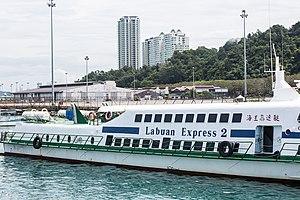
Kota Kinabalu, anciennement connue sous le nom de Jesselton, est la capitale de l'État du Sabah en Malaisie et la préfecture du district de Kota Kinabalu. Elle est également la capitale de la division de la Côte Ouest du Sabah. La ville se situe sur la côte nord-ouest de l'île de Bornéo au bord de la mer de Chine méridionale. Le parc national de Tunku Abdul Rahman se trouve à l'ouest et le mont Kinabalu, qui donne son nom à la ville, est à l'est. Selon le recensement de 2010, Kota Kinabalu compte 452 058 habitants, et, si les districts adjacents de Penampang et Putatan sont inclus, la population de l'agglomération est de 628 725 habitants.